Yas Island

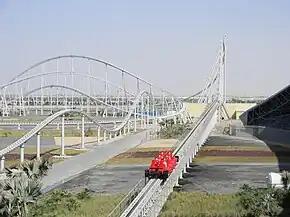
Formula Rossa, the world's fastest rollercoaster in Ferrari World Abu Dhabi

Formula Rossa, one of the park's most famous attractions, is the world's fastest rollercoaster, reaching a speed of .